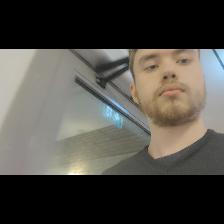
Label: Human